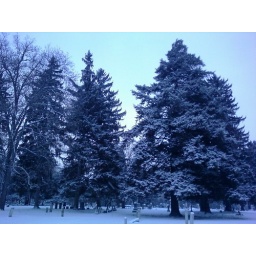
The trees in the cemetery across the street are lovely.